Le Cuing

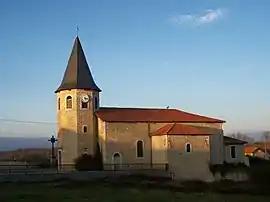
The church in Le Cuing

Le Cuing is a commune in the Haute-Garonne department in southwestern France.